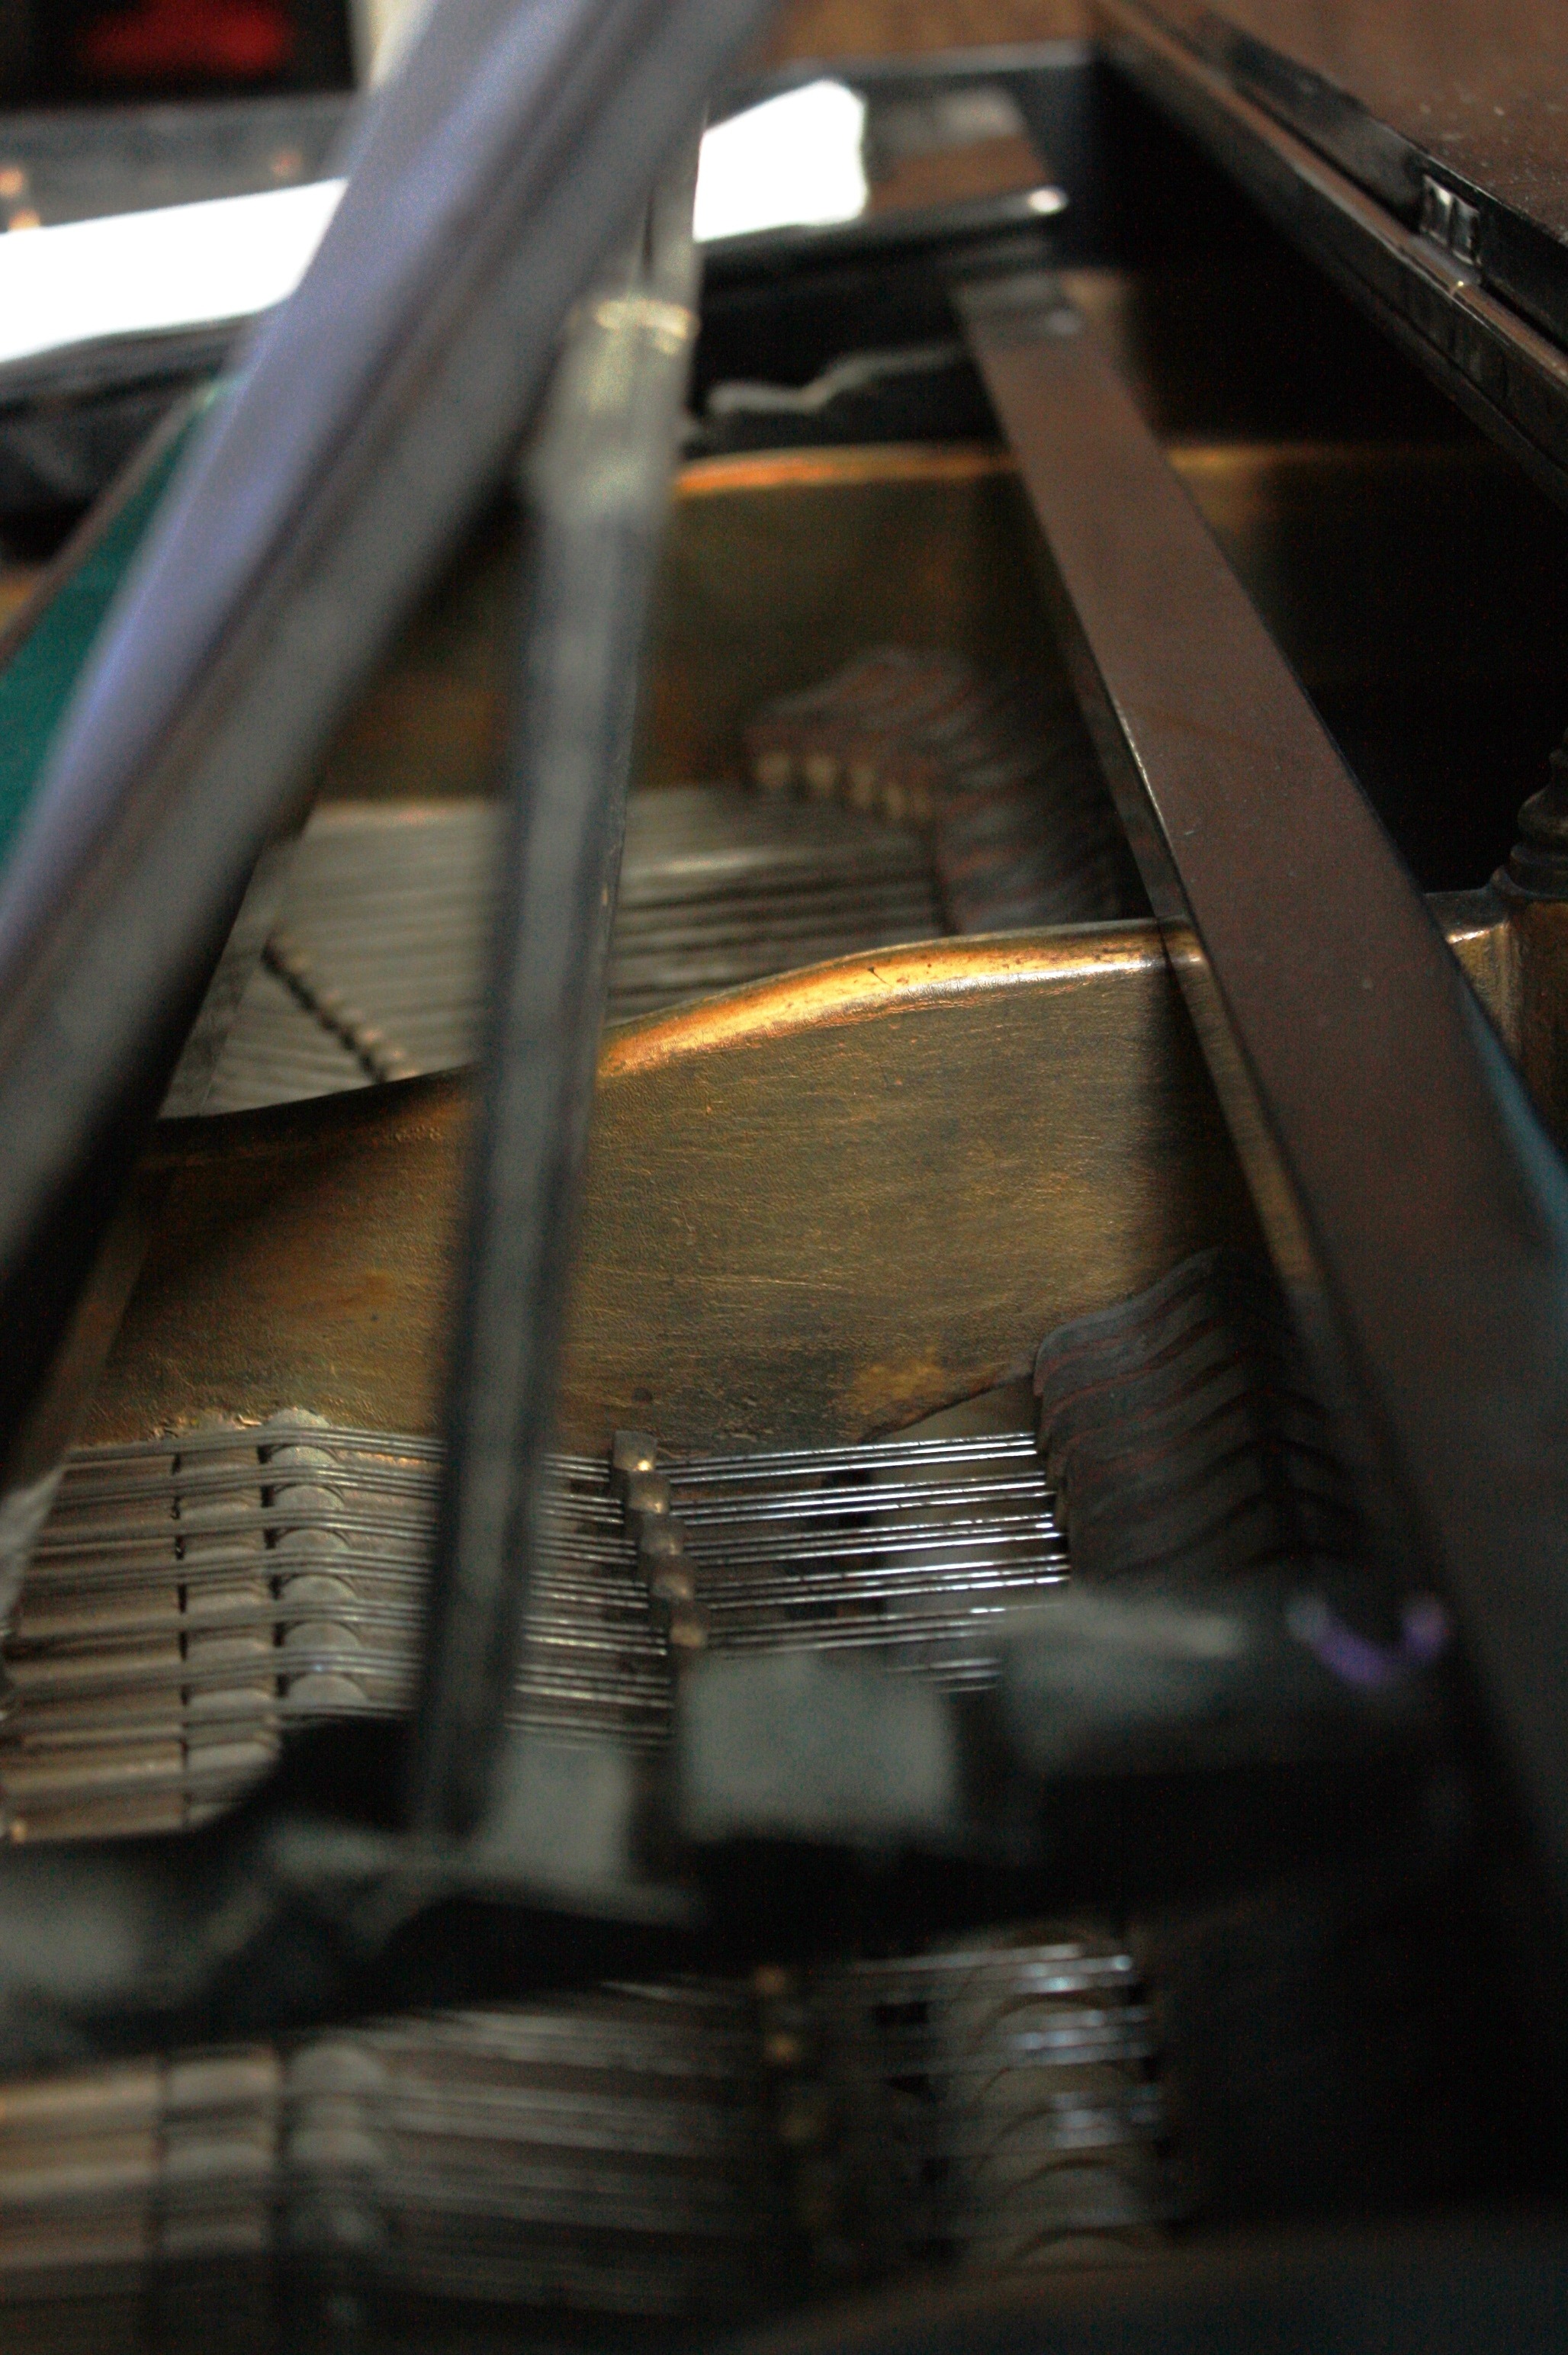
music, technology, wheel, string, recreation, vehicle, instrument, piano, acoustic, musical instrument, sound, string instrument, team hammer, plug hammer, agrafa